Large tumor antigen

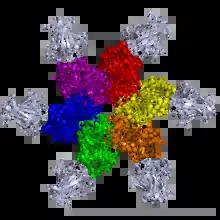
The zinc-binding and helicase domains of LTag shown bound to p53.

The ATPase domain is a member of the AAA+ ATPase family and contains conserved motifs such as the ATP-binding Walker A box. Energy from ATP hydrolysis is required for helicase activity. The ATPase domain also contains regions responsible for protein-protein interactions with host cell proteins, most notably topoisomerase 1 and the cell cycle regulator p53. LTag is unique among known AAA+ ATPases in that it is capable of initiating the melting of DNA around the origin; in most such cases a distinct initiator protein is responsible for this step, after which the helicase continues unwinding.